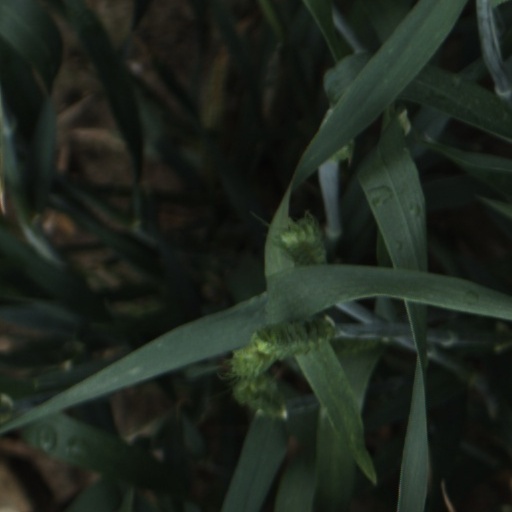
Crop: wheat